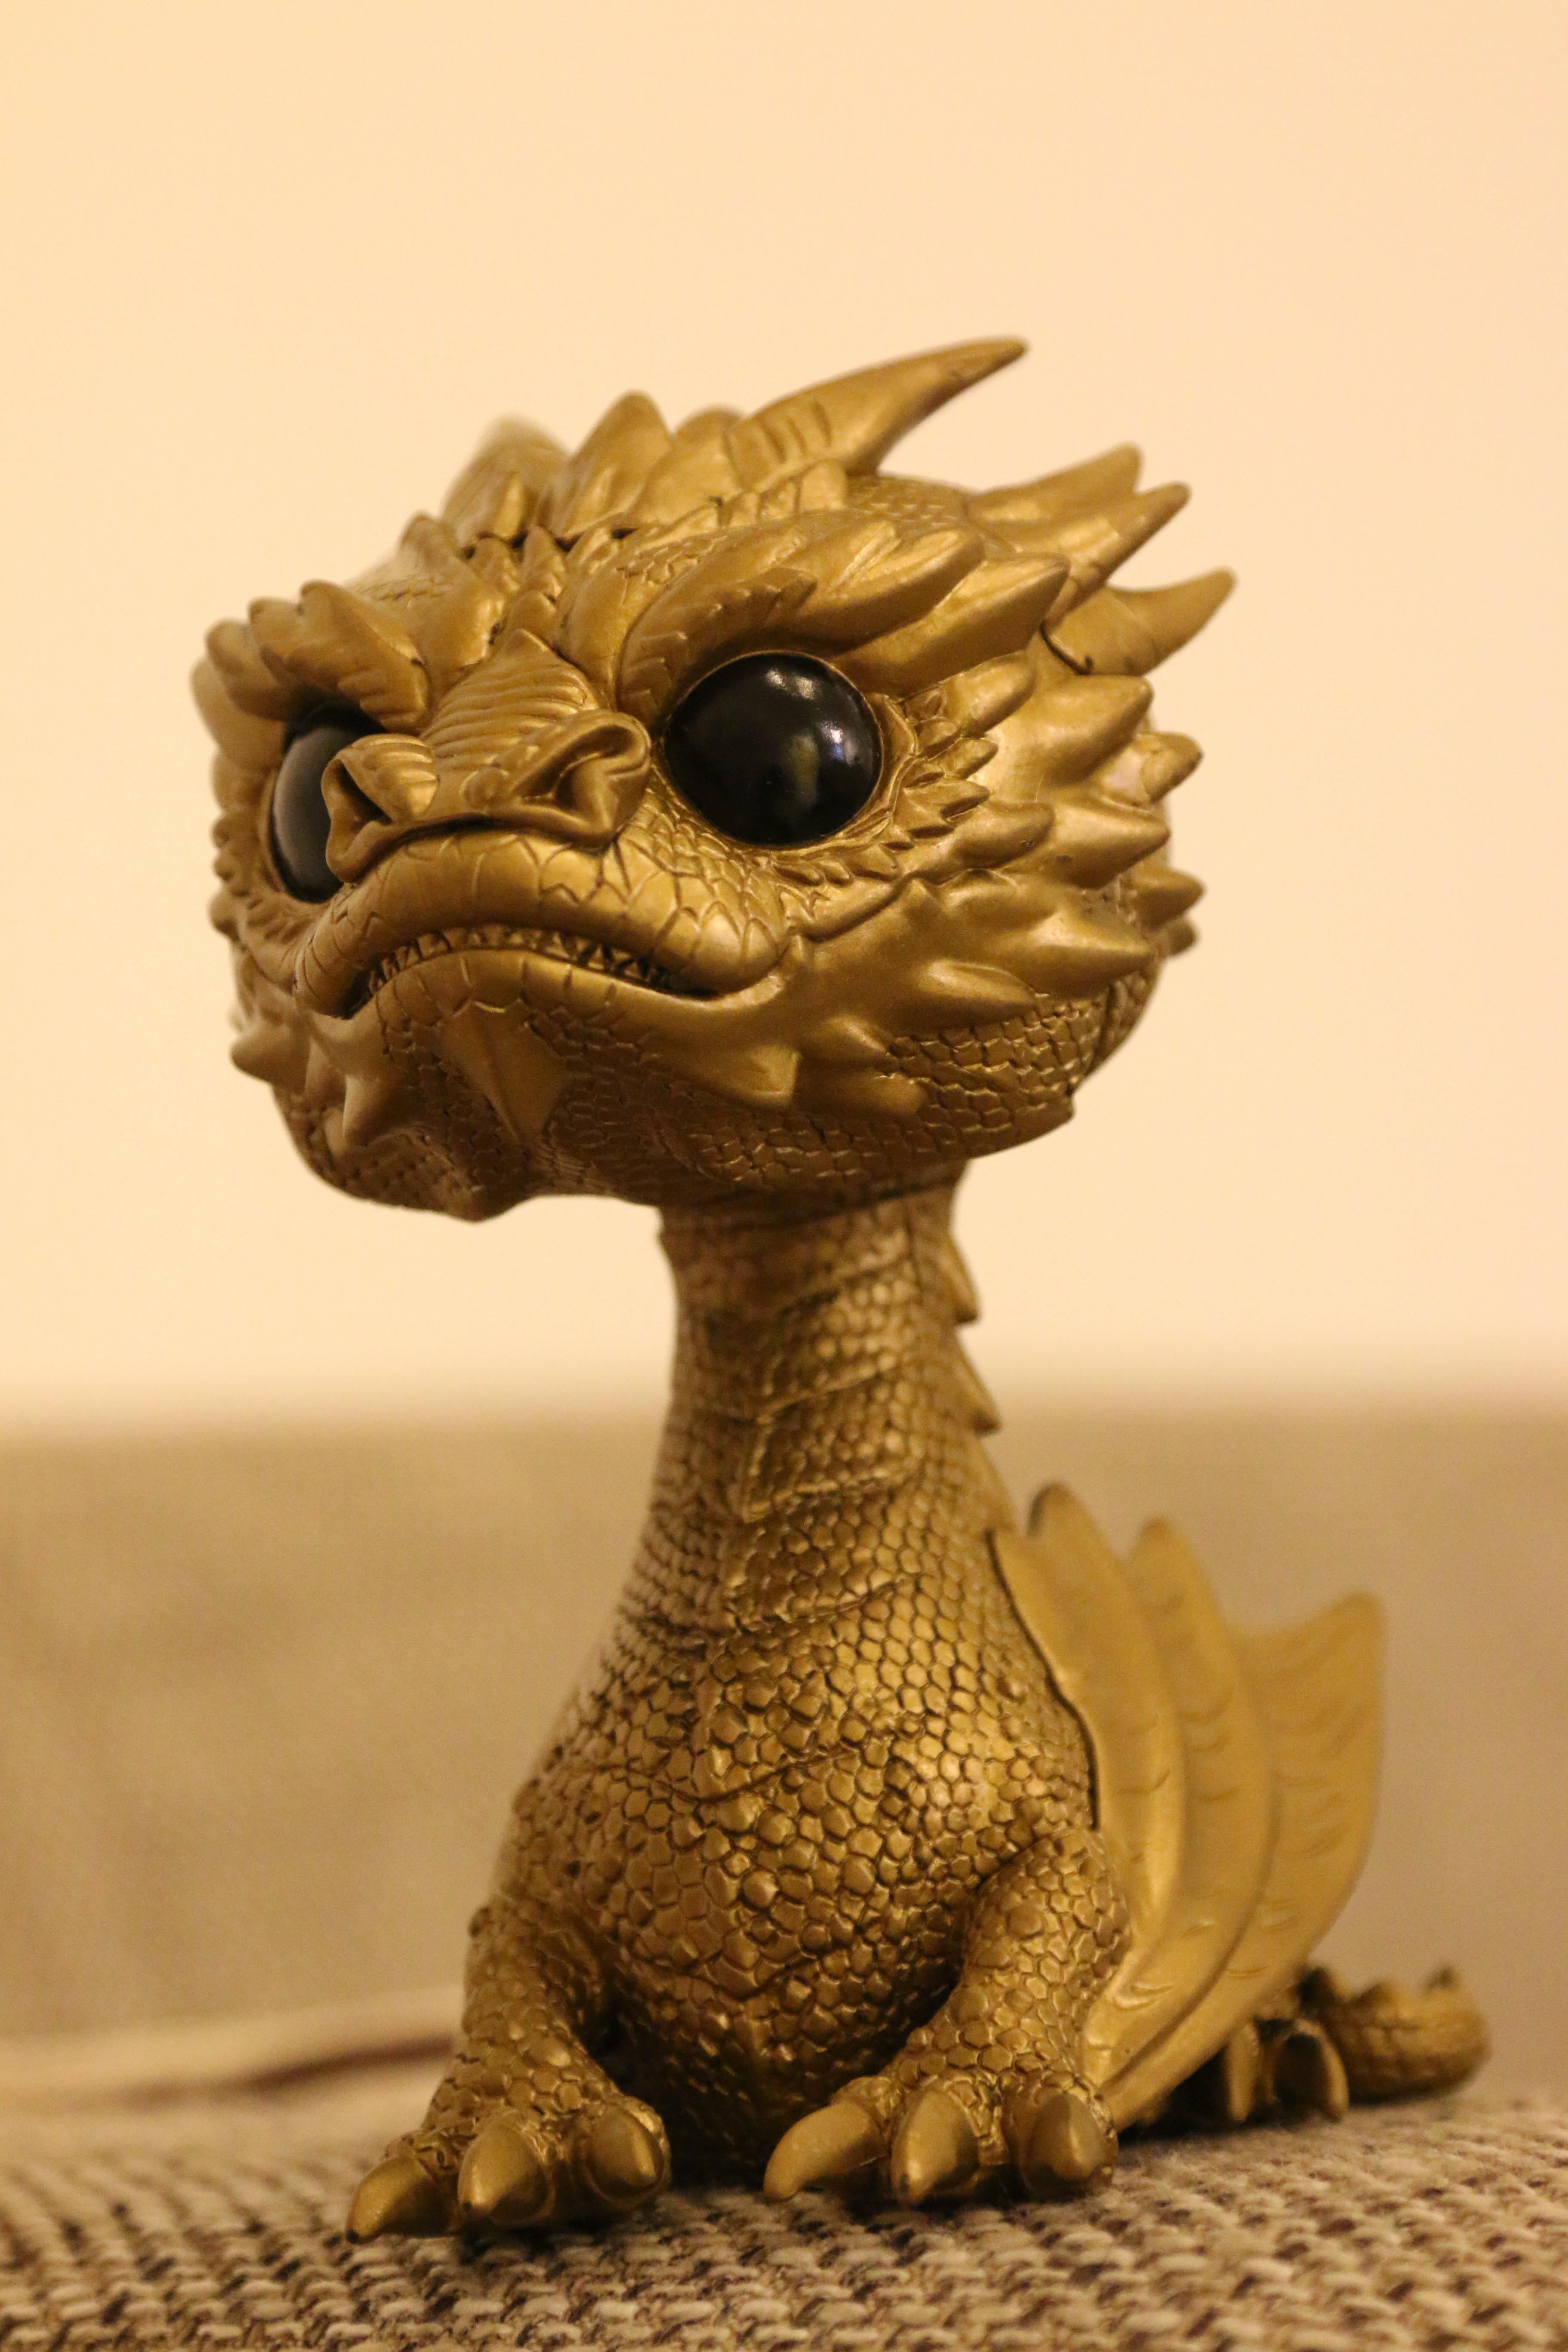
monument, statue, material, sculpture, art, pop, gold, head, figurine, dragon, bronze, carving, the hobbit, ancient history, smaug, funko